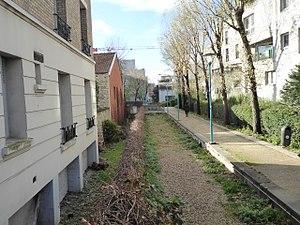
Bièvre recouverte Gentilly allée René Cassin 2
La Bièvre est une rivière qui prend source à Guyancourt et qui se jette dans le collecteur principal des égouts de Paris.
Gentilly est une commune française située dans le département du Val-de-Marne en région Île-de-France